Joe Strummer: The Future Is Unwritten

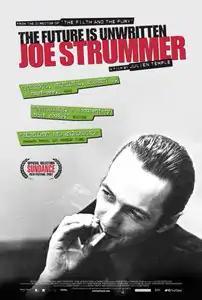

Joe Strummer: The Future Is Unwritten is a 2007 documentary film directed by Julien Temple about Joe Strummer, the lead singer of the British punk rock band The Clash, that went on to win the British Independent Film Awards as Best British Documentary 2007. The film premiered 20 January 2007 at the 2007 Sundance Film Festival. It was also shown at the Dublin Film Festival on 24 February 2007. It was released in the United Kingdom on 18 May 2007 and in Australia on 31 August 2007. The film opened in limited release in the United States on 2 November 2007.